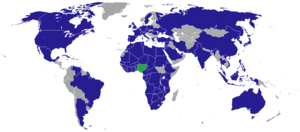
Ceci est une liste des représentations diplomatiques du Nigeria. Le Nigeria, pays africain le plus peuplé, dispose d'un réseau de missions diplomatiques assez important. Le pays a une influence significative en Afrique et dans divers forums multilatéraux, notamment l'Organisation de la coopération islamique, l'OPEP, le Commonwealth et l'Union africaine.